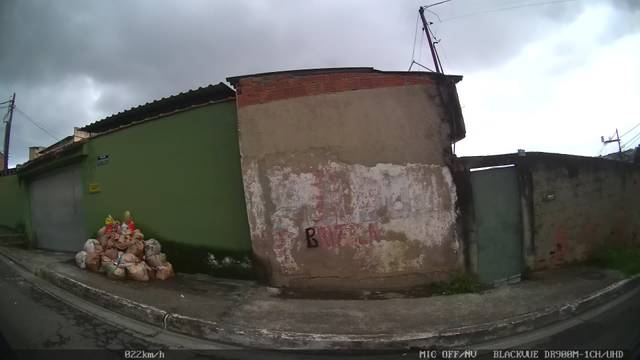
Region: Brazil
Coordinates: -22.766, -43.293